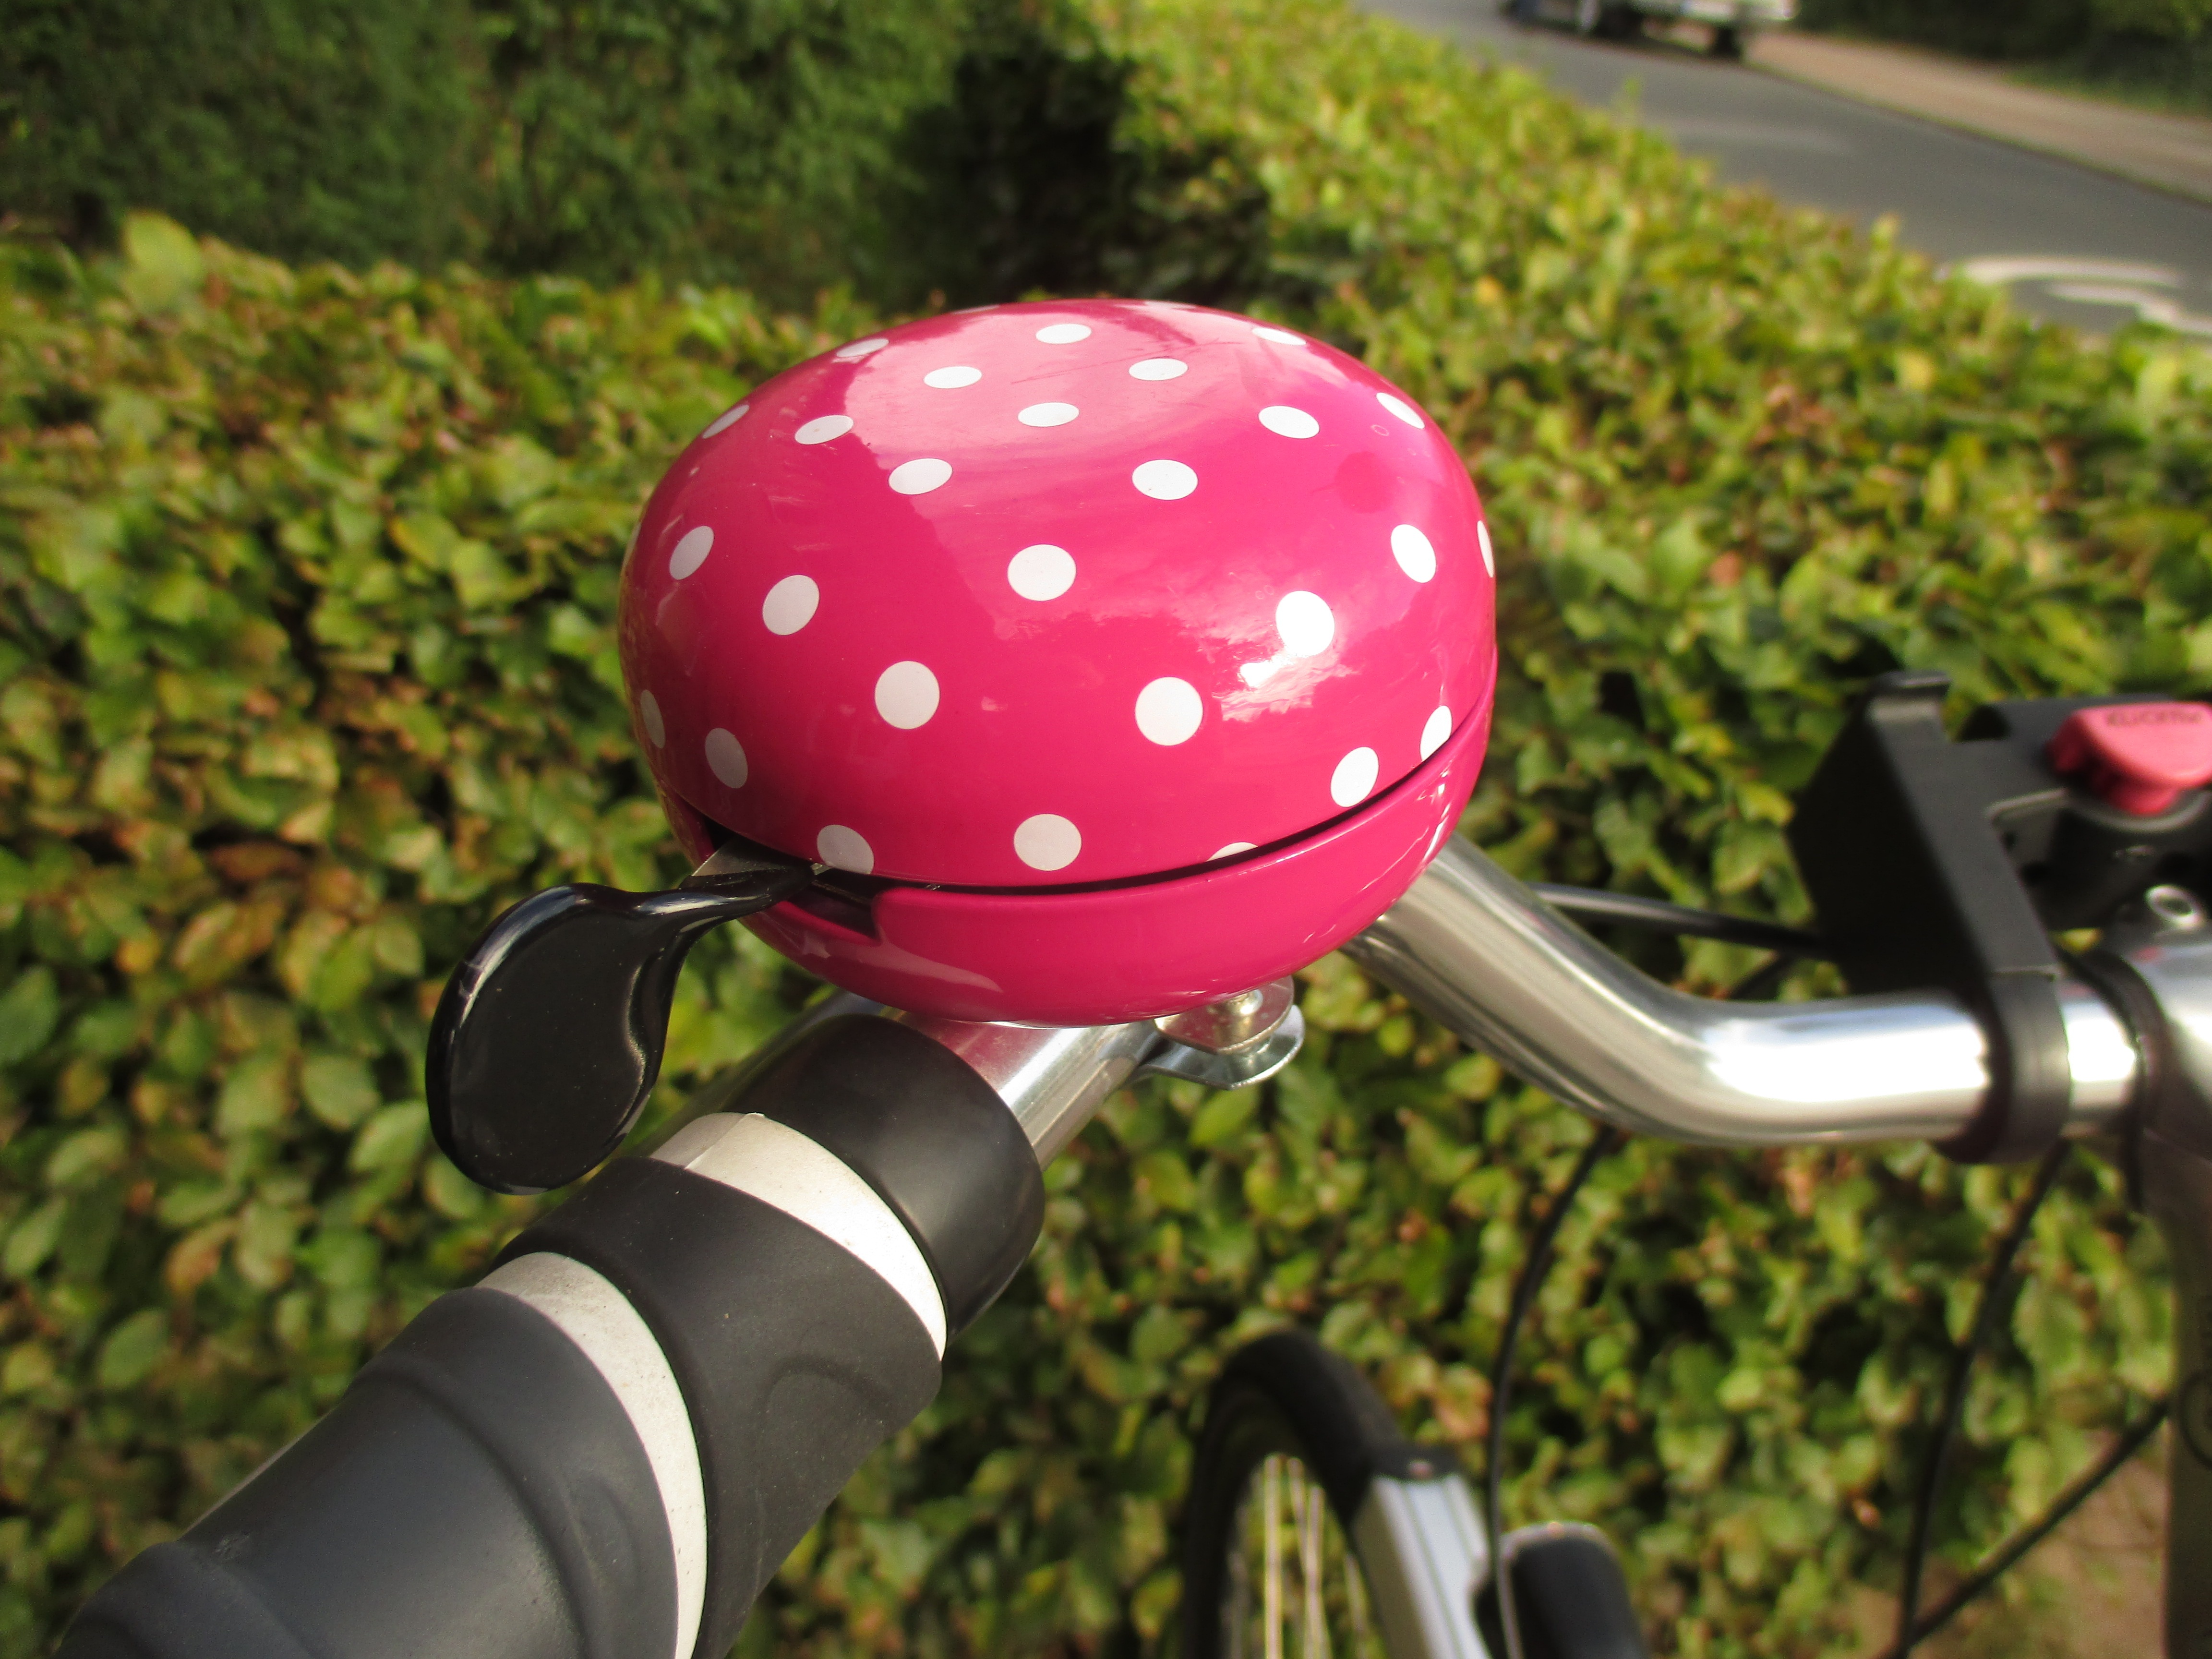
flower, bike, green, colorful, pink, close, cheerful, spotted, points, bike bell